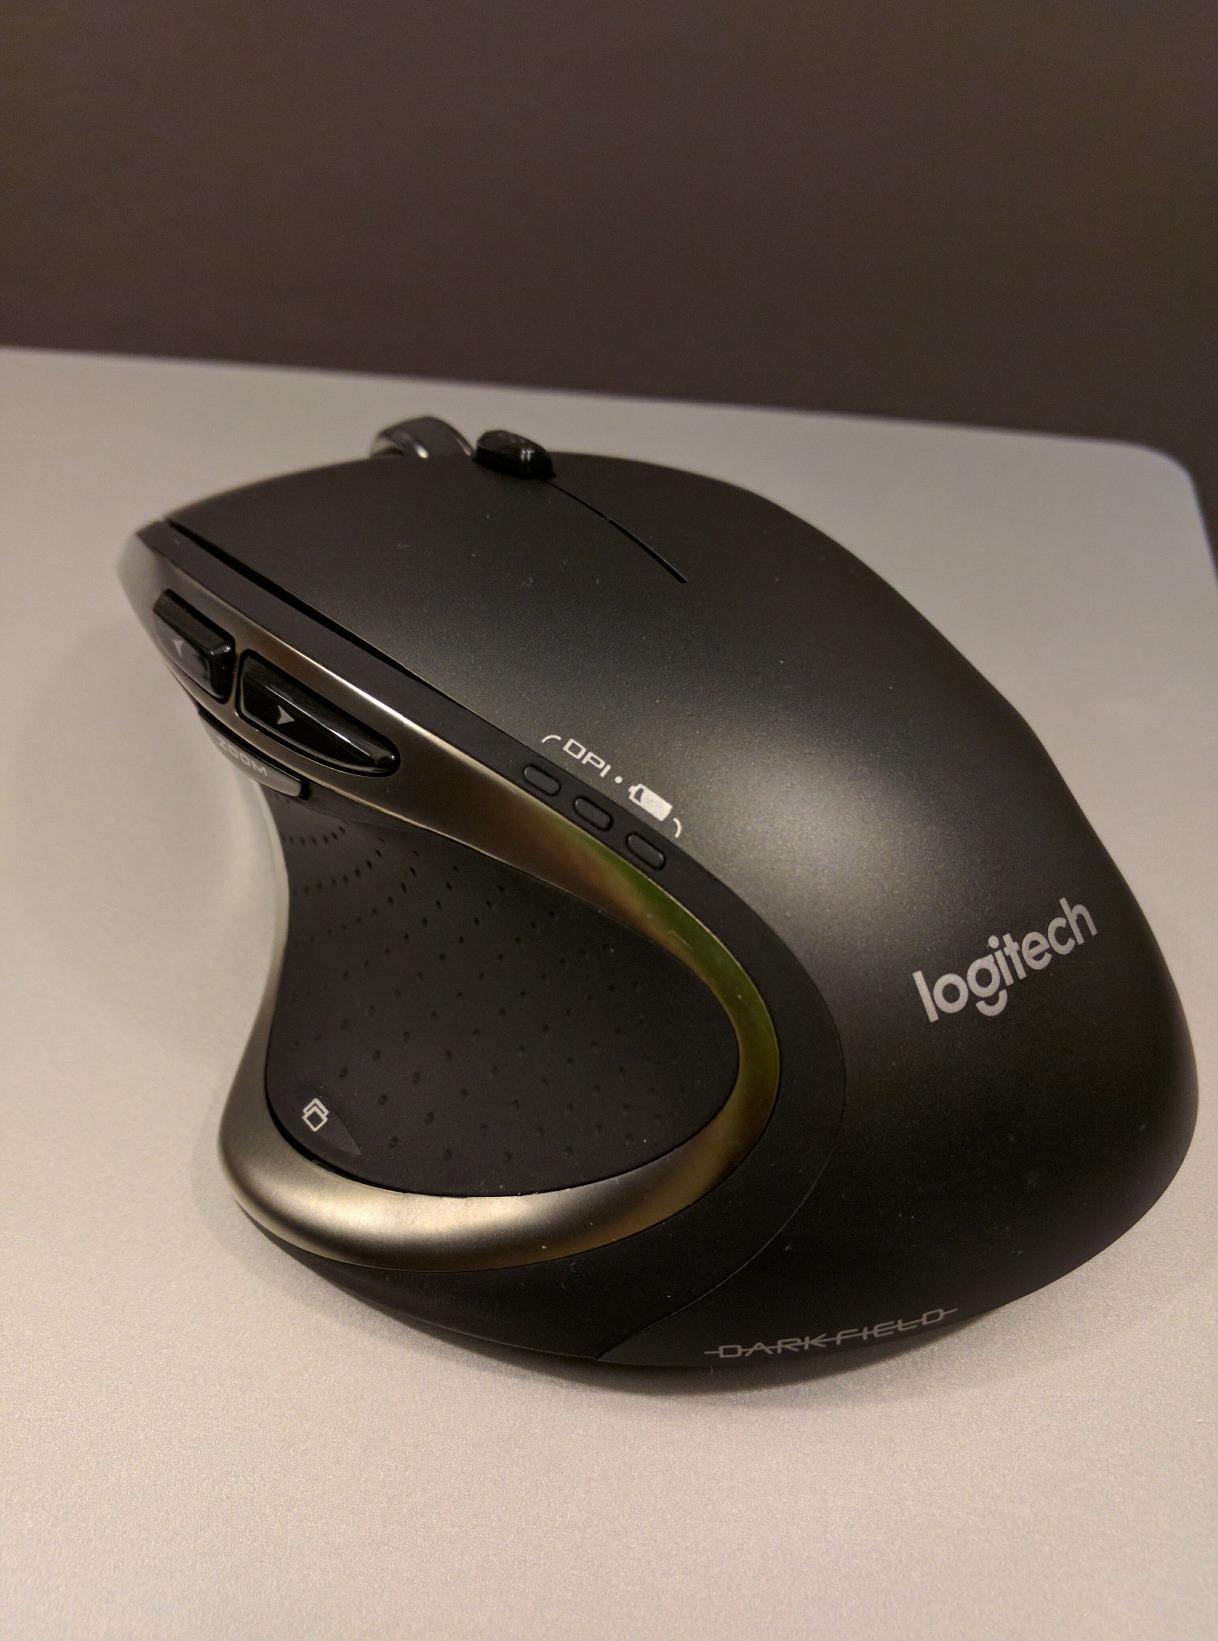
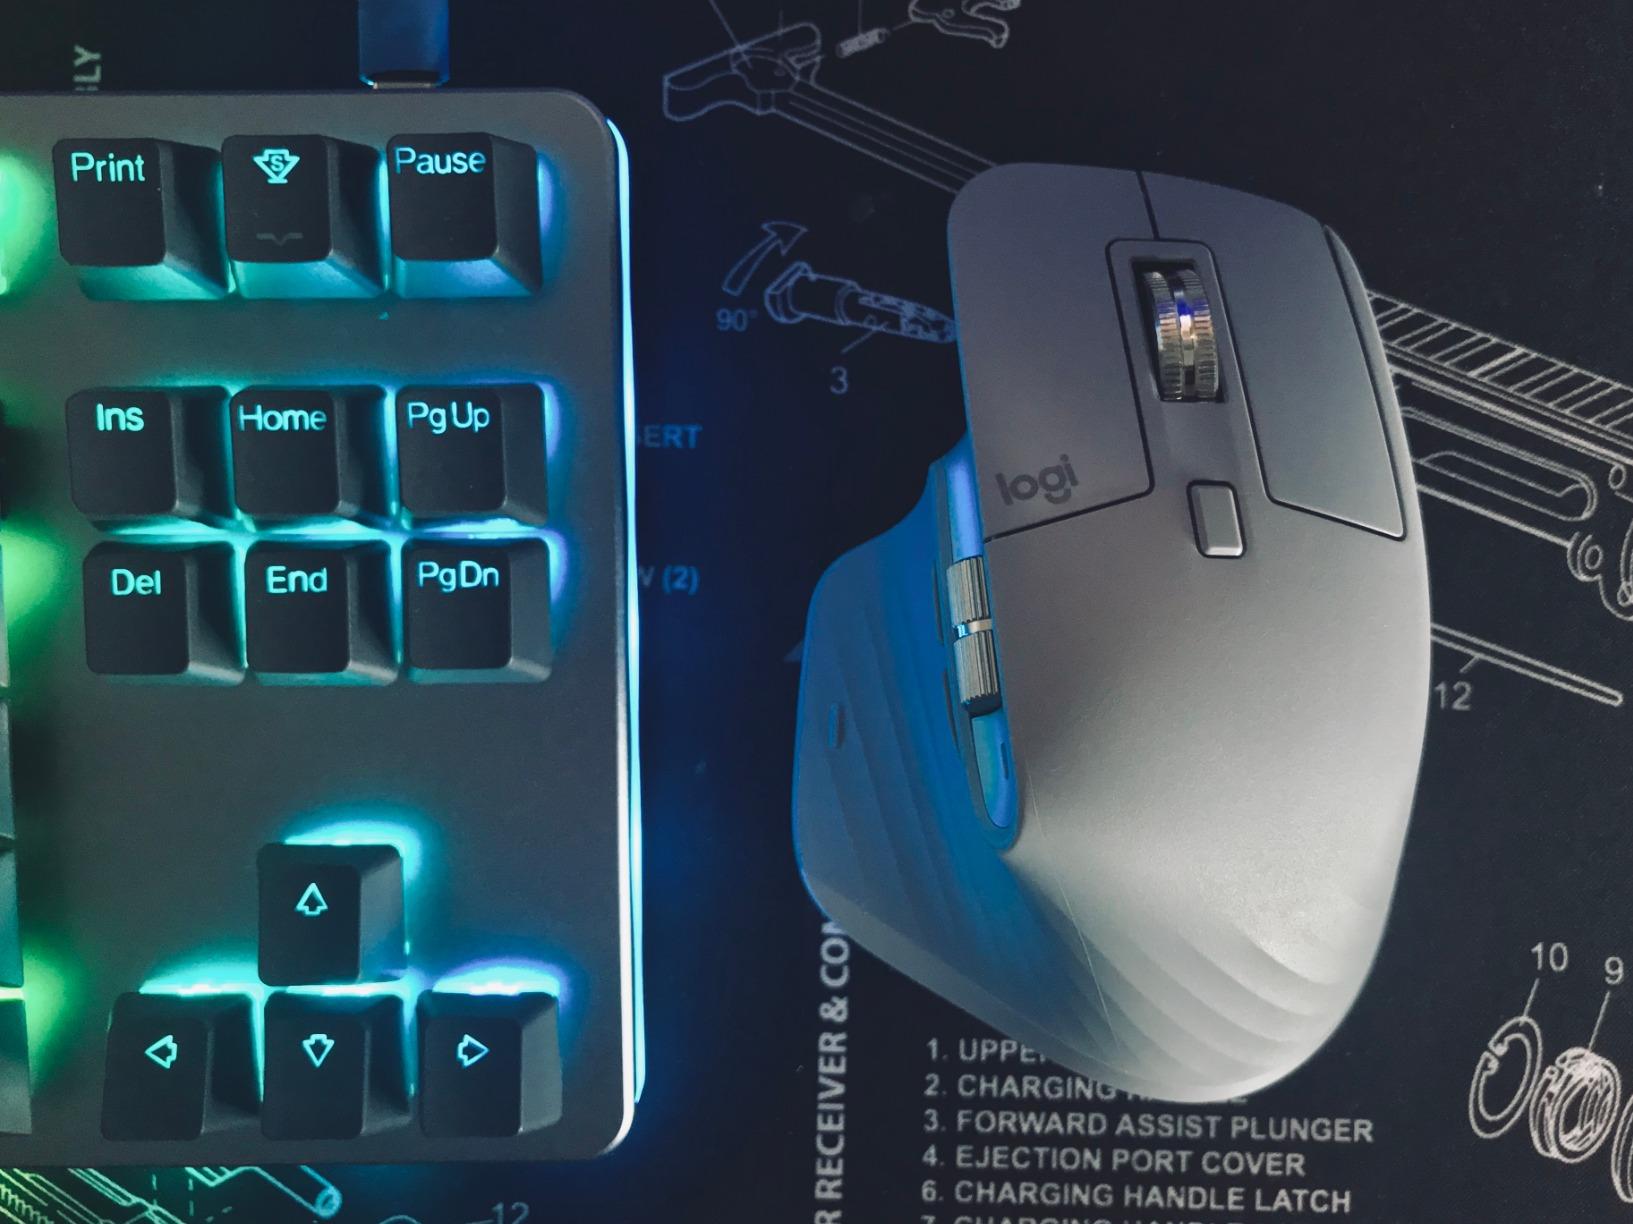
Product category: mouse
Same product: no